Charles Ottley Groom

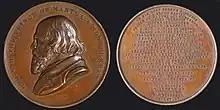
A "Mantua Medal" awarded to Groom himself on March 17, 1870. Later versions were gilded bronze.

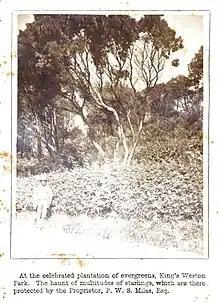
Charles Groom around 1865

Groom was born in Merchiston, Tobago to sugar planter Charles Edward Groom (1815–1838) and Ann née Napier (1815–1895). He grew up, raised alone by his mother in Sussex and was of delicate health. He spent a lot of time in natural history and science. Among his early books was "The Food, Use, and Beauty of British Birds" (1865). In 1869 he wrote an autobiographical book "Tommy Try, or, What he did in Science" (1869). He edited a chapter on conchology in a book by Louis Figuier. He promoted vegetarianism at meetings of the British Association. His book "Lakes and Rivers" (1879) was published by the Society for Promoting Christian Knowledge. In 1865 he changed his surname to Napier, sometimes giving his name as C.O.G. Napier of Merchiston. Still later he claimed to have traced his lineage back to King David of Israel and styled himself as the Prince of Mantua and Montferrat and gave himself and his mother the surname of Gonzaga. He threw a banquet for 7000 guests in 1879 with illuminated vellum leaves of his pedigree decorating the venue. The food was strictly vegetarian and claiming to be unwell, he did not appear in person. To promote himself further he established or claimed to revive a medal instituted in the 14th century and claimed that his ancestor had awarded numerous famous artists, writers, and scientists including Raphael, Dante, Shakespeare, and Galileo. Ruskin, Tennyson, and Sir Richard Owen were duped into receiving the medal while Gladstone and Huxley refused to accept it. He claimed in 1883 that his ancestor the Duke of Mantua and Montferrat had left £750,000 for educational purposes. He read out a purported letter of thanks written by Dante on receiving a medal from his ancestor. In 1886 he claimed that his "The Book of Nature and the Book of Man" (1870) had converted Victor Hugo at his deathbed to Christianity.